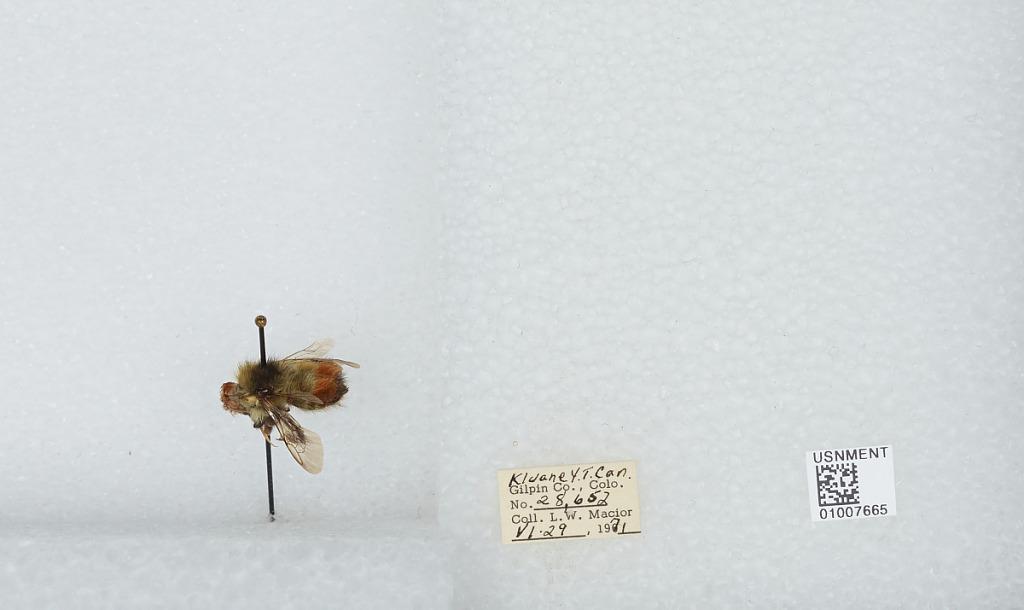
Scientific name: Bombus (Pyrobombus) flavifrons Cresson
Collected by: L. Macior
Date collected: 1971-6-29
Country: Canada
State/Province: Yukon Territory
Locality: Kluane
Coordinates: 60.75, -139.5